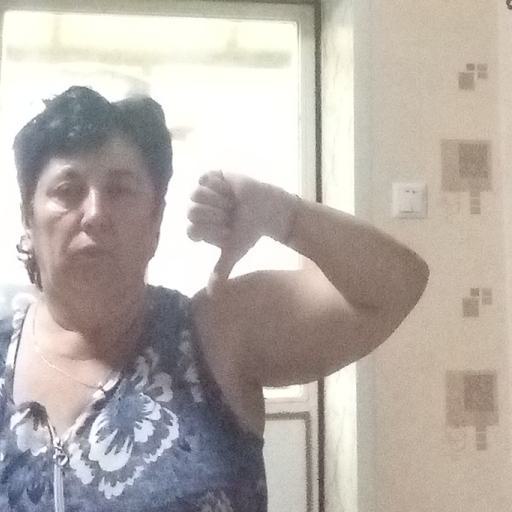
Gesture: dislike